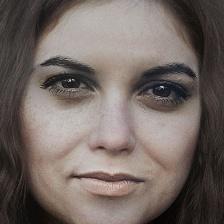
Label: faces